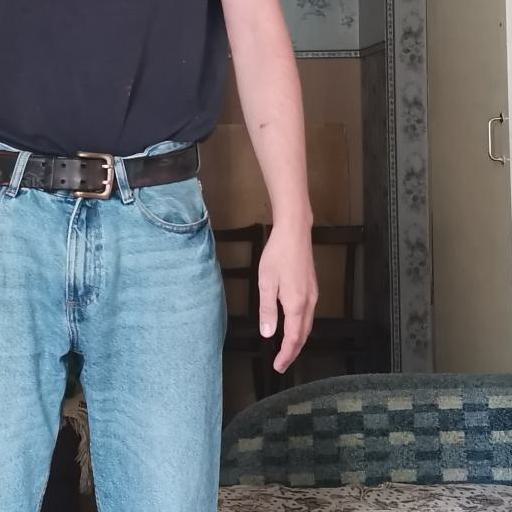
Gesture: no_gesture